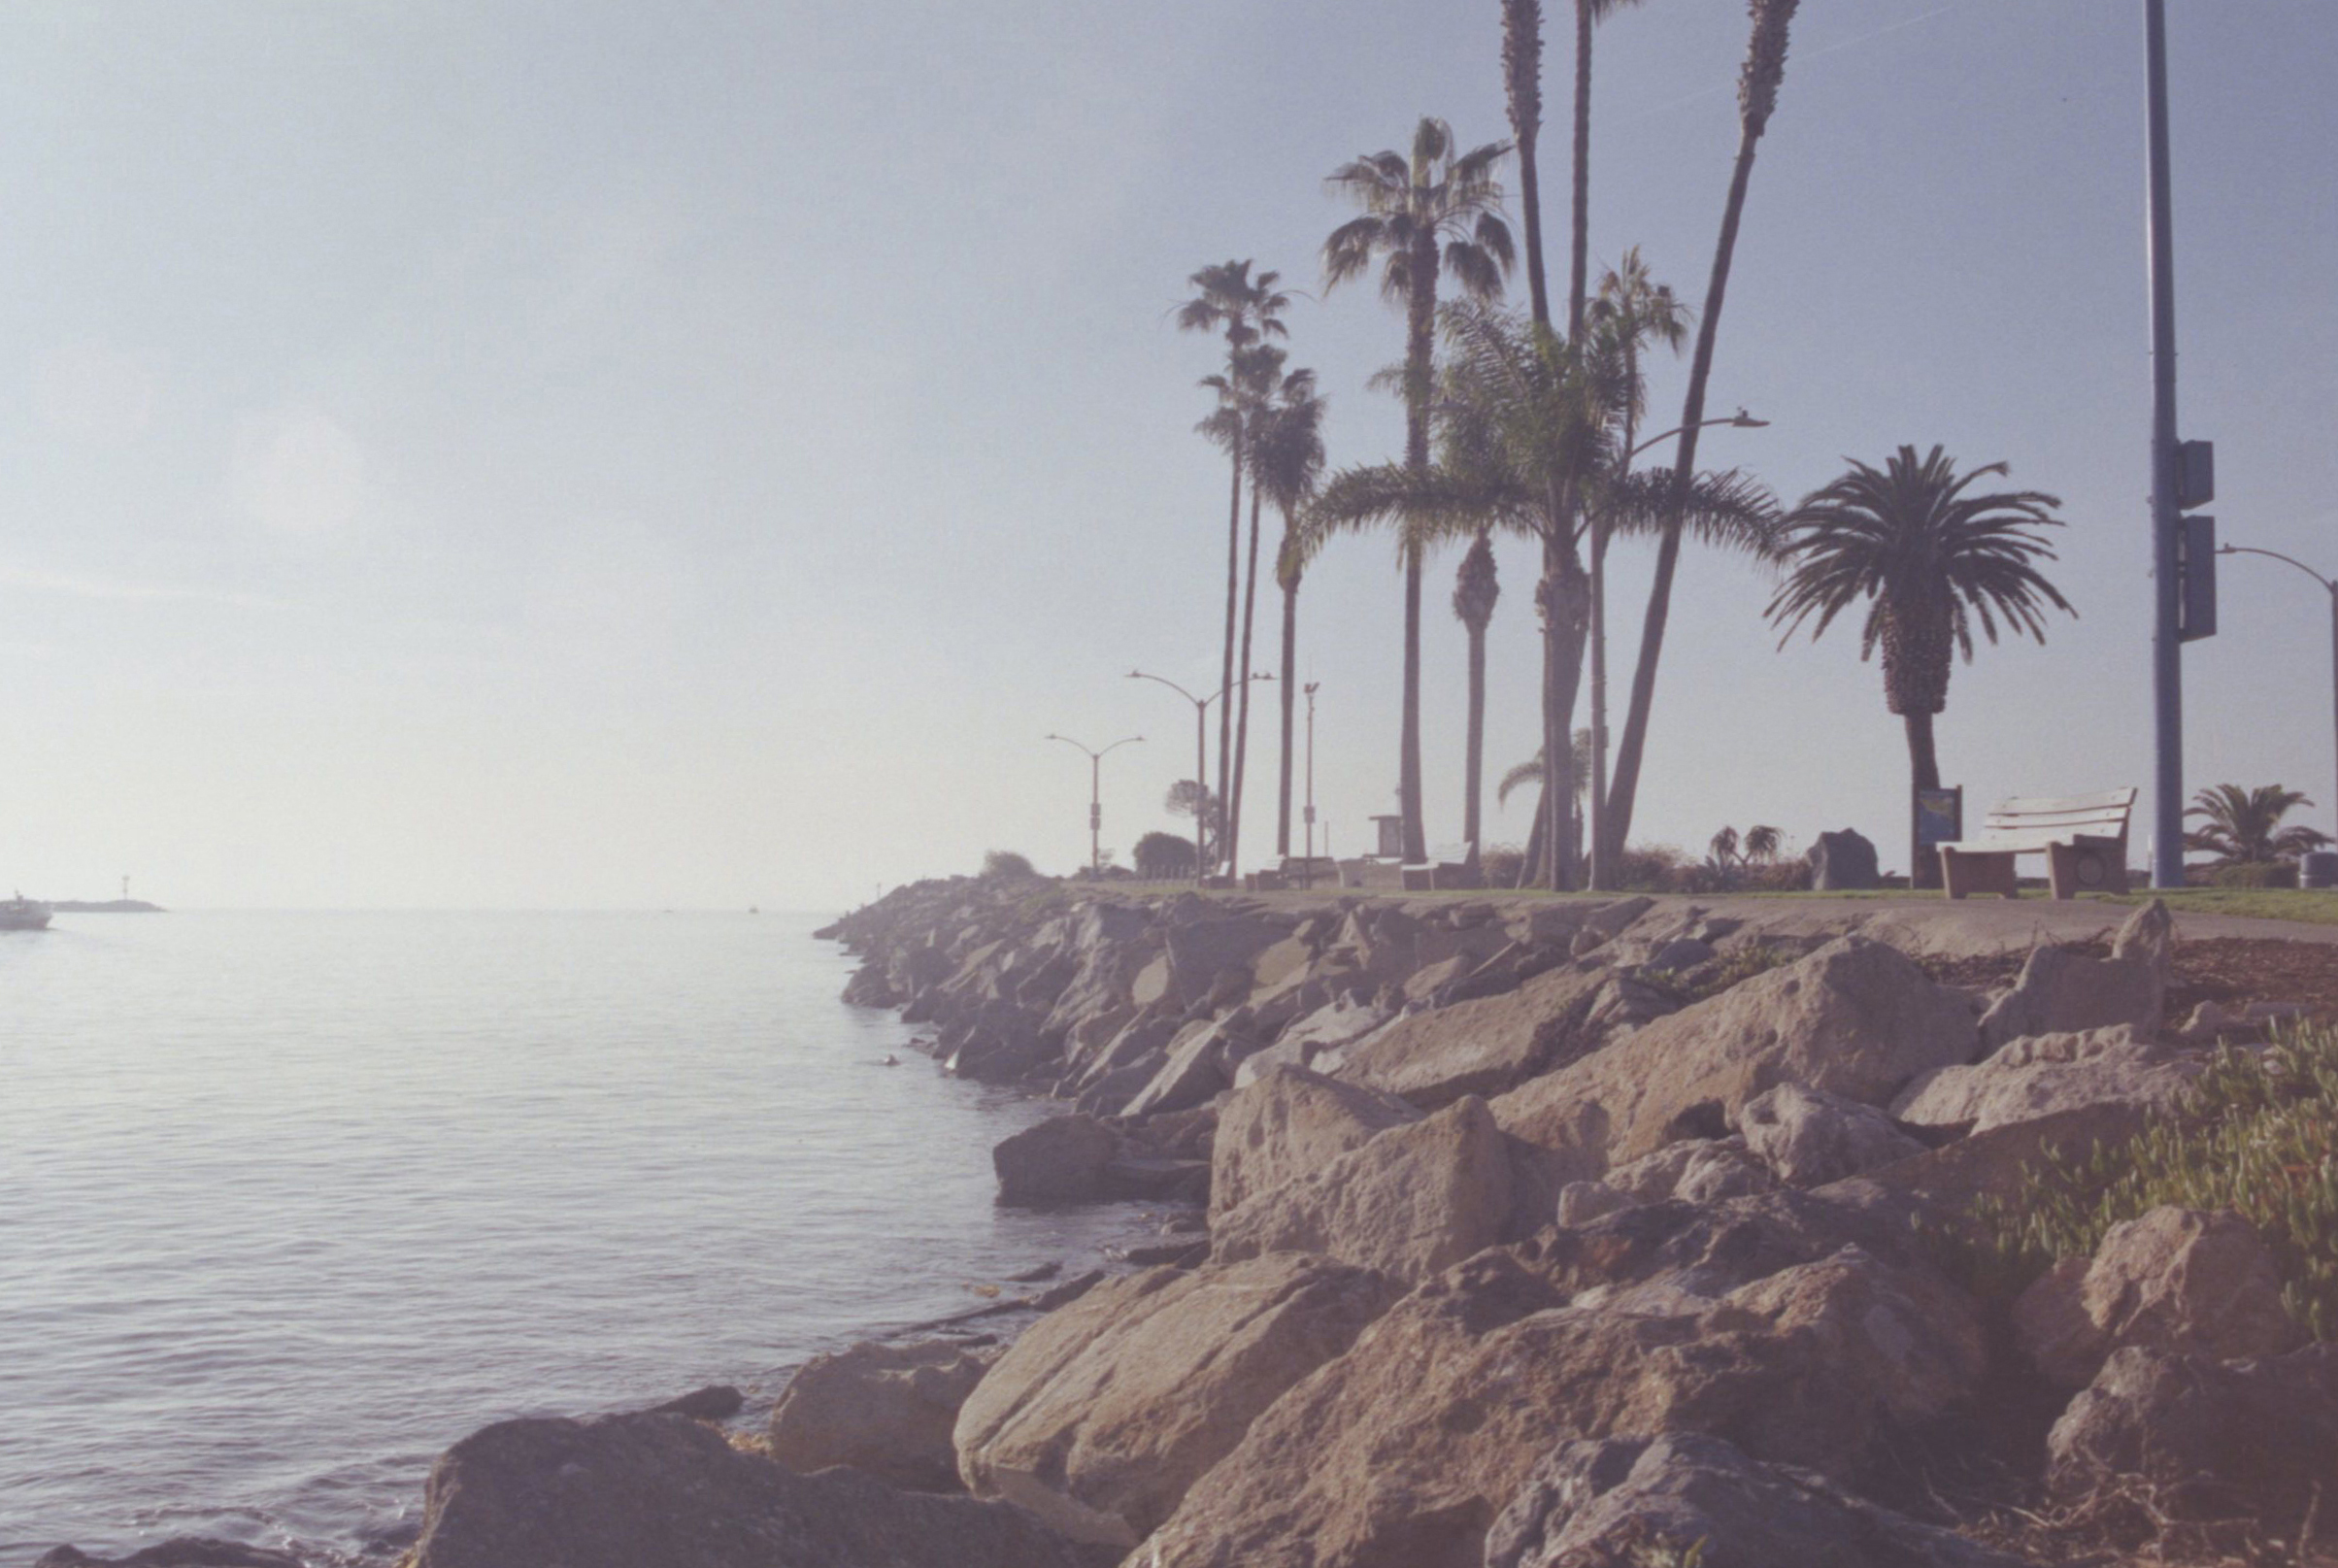
tree, palm tree, sea, sky, shore, arecales, ocean, coast, water, beach, woody plant, horizon, calm, plant, coastal and oceanic landforms, rock, tourism, vacation, tropics, landscape, cliff, terrain